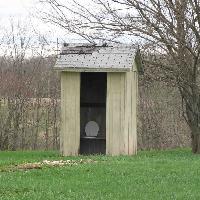
Weather: cloudy or overcast